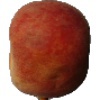
Label: Peach 1